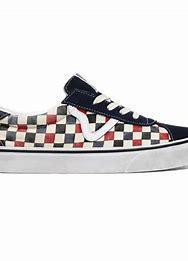
Brand: Vans
Model: Sport